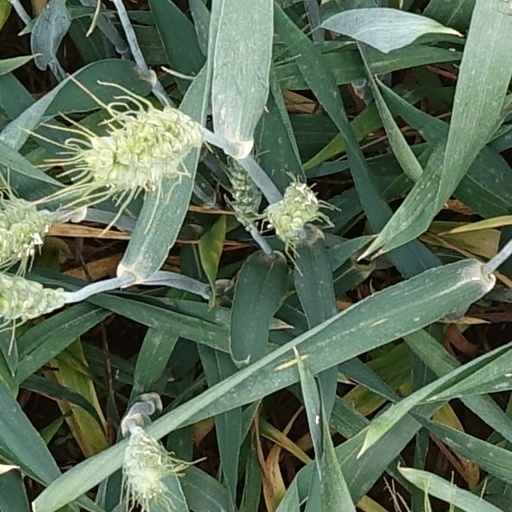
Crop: wheat